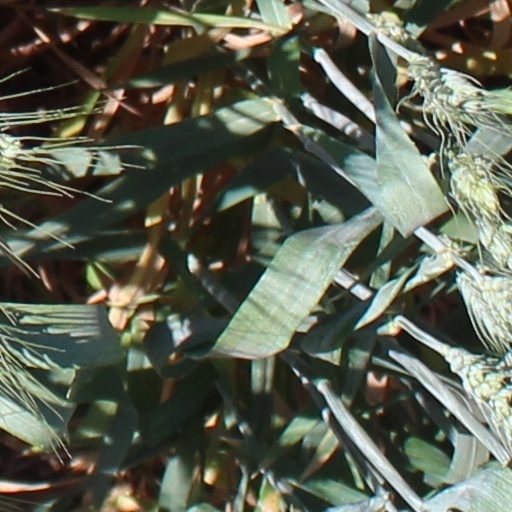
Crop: wheat